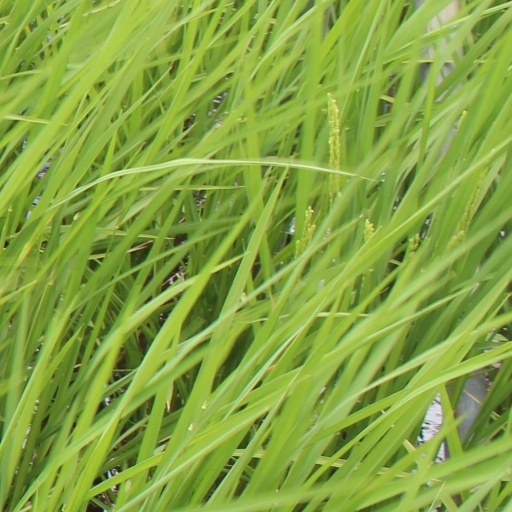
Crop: rice